Triumph Books

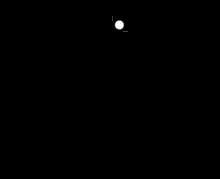

Triumph Books is a Chicago-based sports book publisher. The company is well known for its "instant books", such as its illustrated tribute to NASCAR driver Dale Earnhardt, which was released 10 days after his death in a crash in the 2001 Daytona 500.